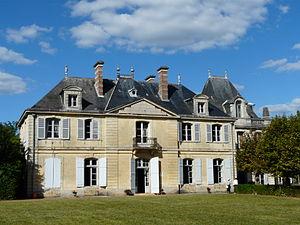
La partie ouest de la façade sud du château de Tiregand, Creysse, Dordogne, France.
Le château de Tiregand est un château français implanté sur la commune de Creysse dans le département de la Dordogne, en région Nouvelle-Aquitaine. Il a été édifié aux XVIIIᵉ et XIXᵉ siècles.